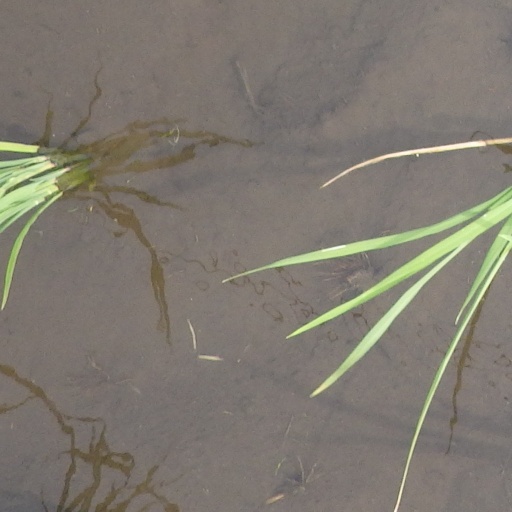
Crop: rice